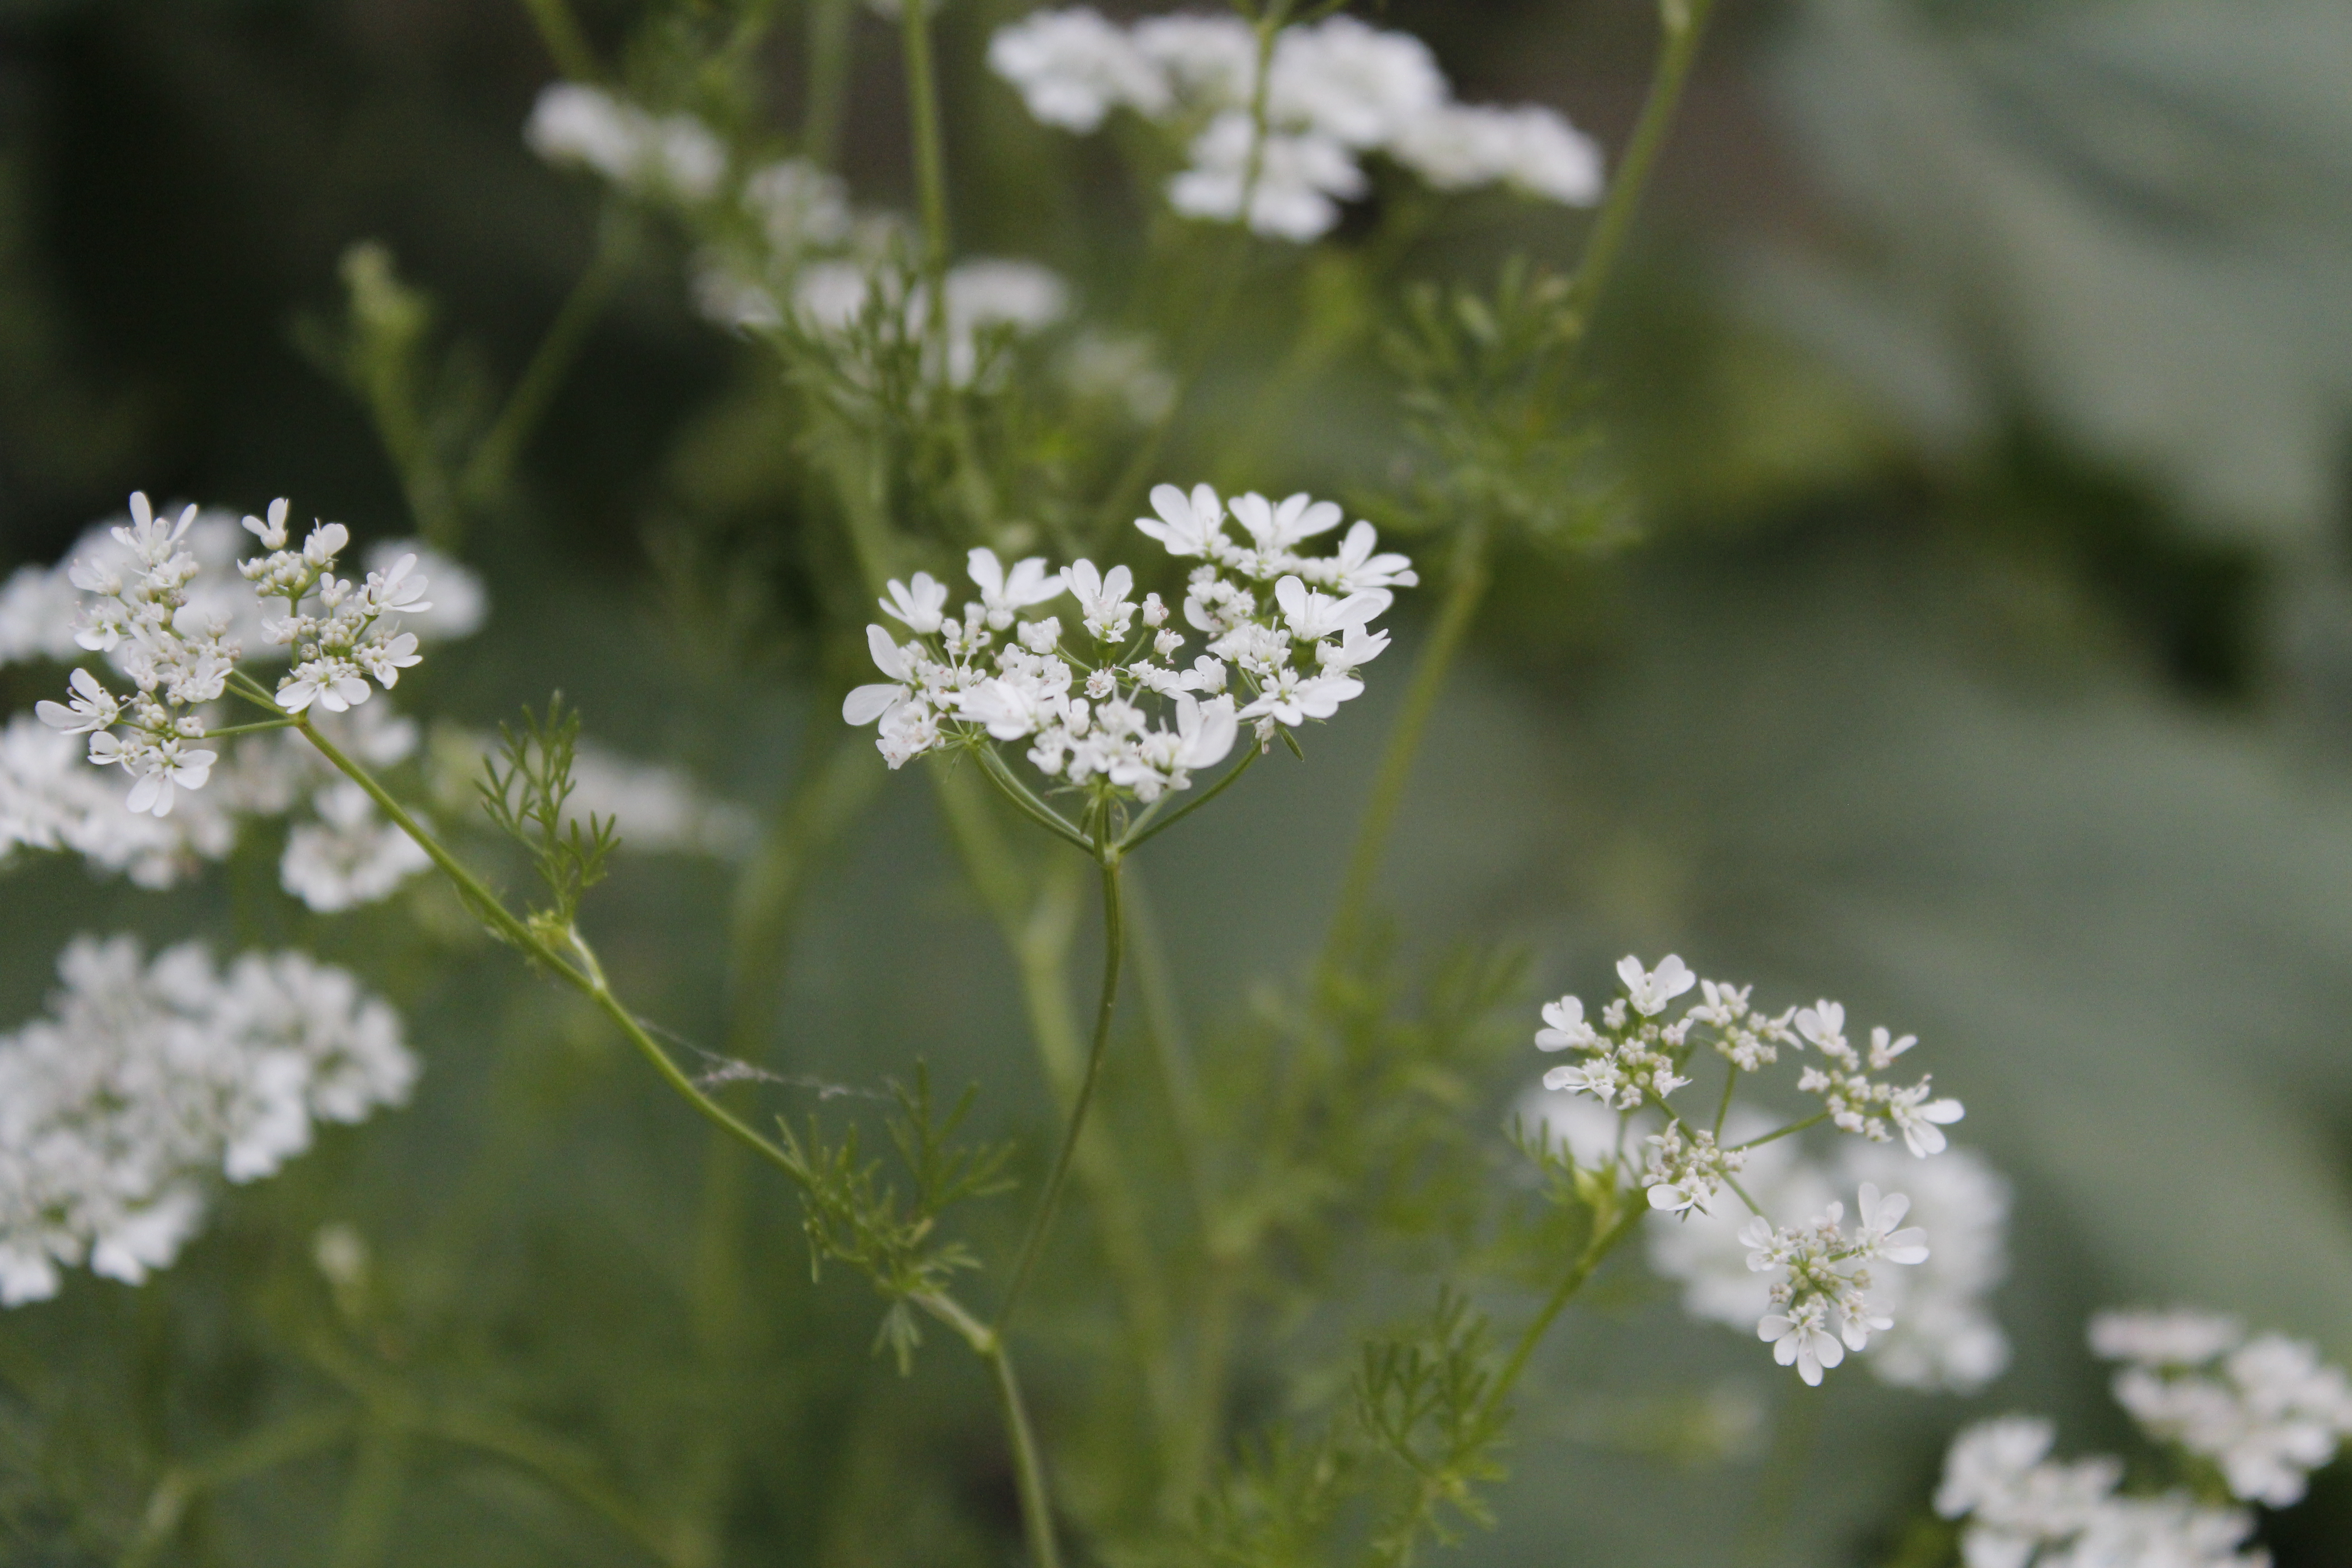
nature, flower, white, field, beautiful, spring, summer, cow parsley, parsley family, apiales, plant, pignut, anthriscus, cicely, flora, yarrow, caraway, water dropwort, trachyspermum ammi, subshrub, meadowsweet, chervil, angelica, flowering plant